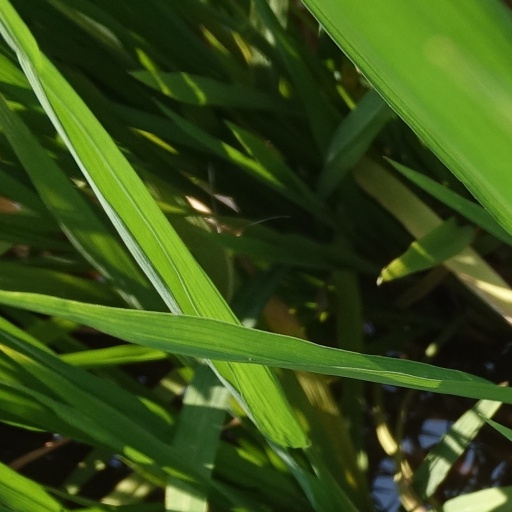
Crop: rice